Brother Jonathan (steamer)

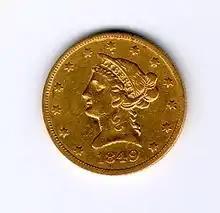
A coin that went down with the ship

Despite the fact that "Brother Jonathan" sank just from Crescent City, the storms, rocky passageways, underwater currents, and underwater darkness prevented it from being found. Technology needed to improve and explorers had to change their assumptions before the ship could be found. On the last day of their 1993 expedition, men involved with Deep Sea Research (DSR) decided that the ship had drifted underwater to hit bottom from where it smashed into the rock. Led by Donald Knight (whose father had found a piece of the wreckage), and under risky conditions, a mini-sub discovered the ship in the predicted location on October 1, 1993.